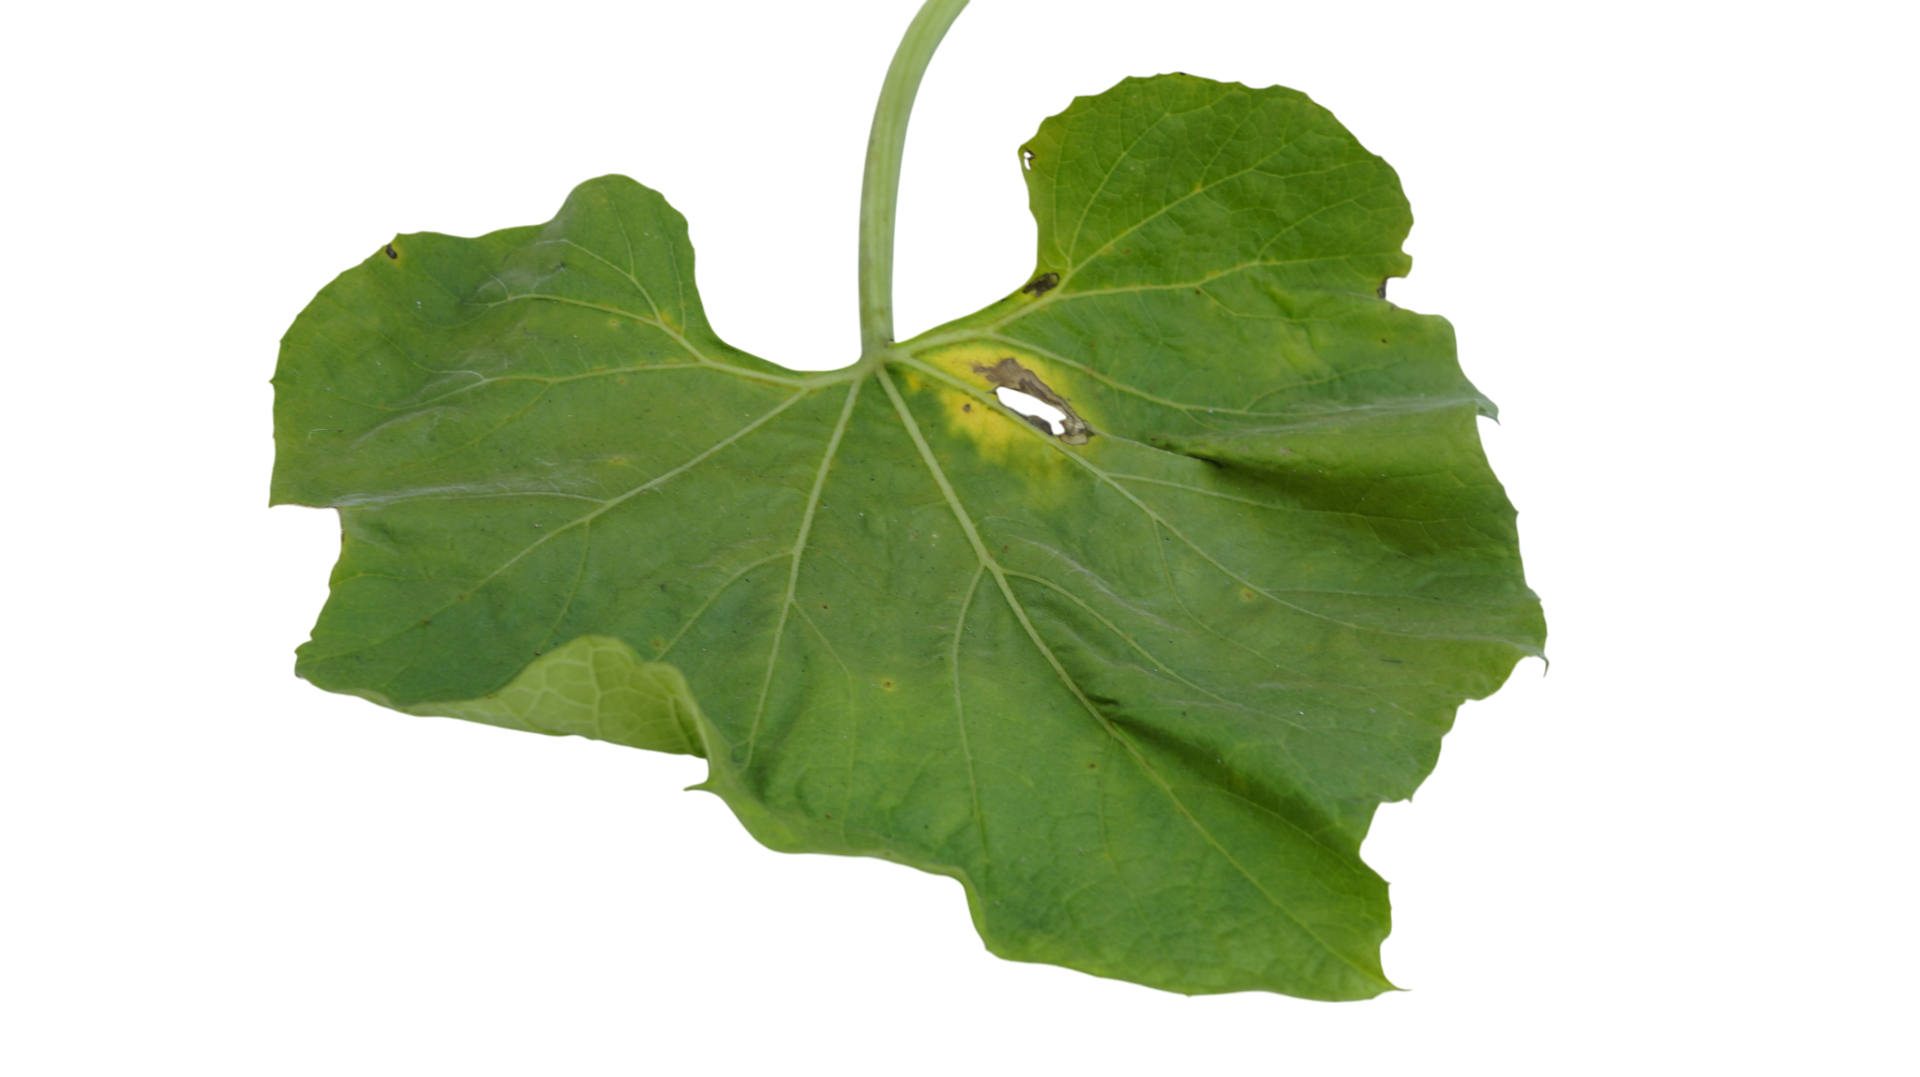
Crop: Bottle Gourd
Label: Downy_Mildew